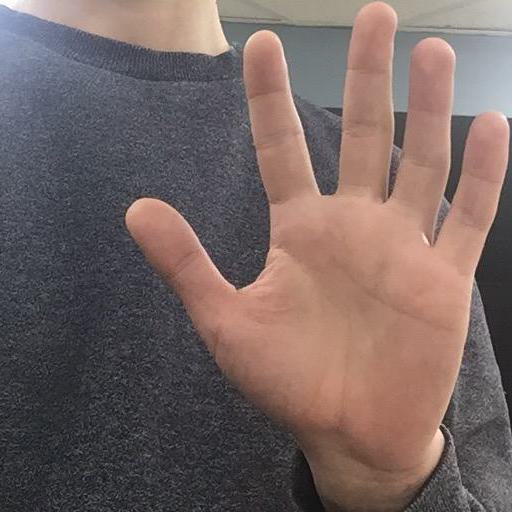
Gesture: palm